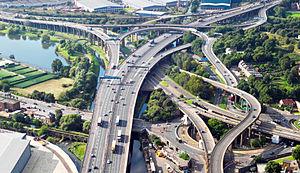
Birmingham /biʁmiŋam/ est une ville et un district métropolitain des Midlands de l'Ouest au centre de l'Angleterre. C'est la deuxième ville la plus peuplée du Royaume-Uni après Londres et avant Manchester. Elle compte une population de 1 141 400 habitants, et fait partie de la conurbation des Midlands de l'Ouest, laquelle a une population de 4 332 629 habitants. Depuis 1889, elle a le statut de cité.